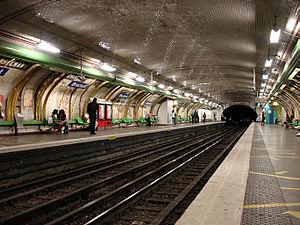
Station Brochant, de la ligne 13 du métro de Paris, France.
La liste des stations du métro de Paris propose un aperçu des stations actuellement en service, fermées ou autres, du métro de Paris, en France. Le métro a ouvert en 1900 et comprend 302 stations et 383 points d'arrêt, depuis le 23 mars 2013. Les stations fermées ne sont pas comptées dans le total.